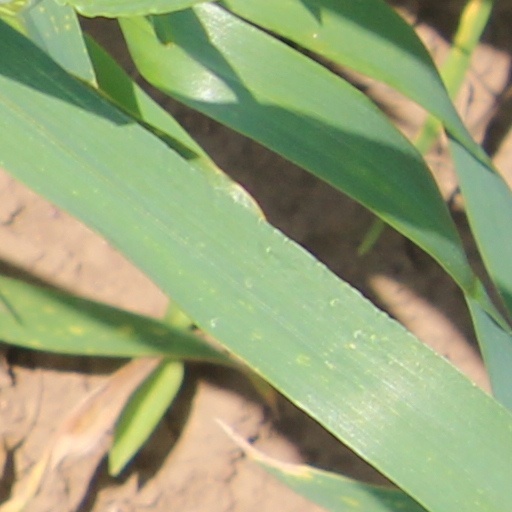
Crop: wheat